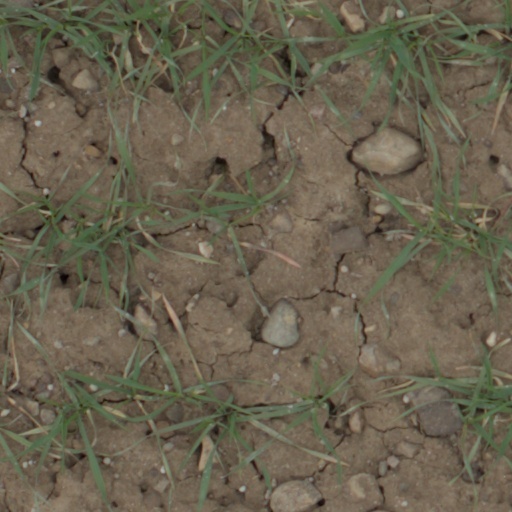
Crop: wheat